Merced River

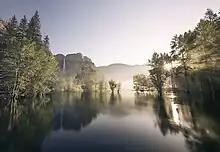
Sunrise over the Merced River as seen from Swinging Bridge in June 2023. Upper Yosemite Falls is visible on the left-hand side of the image. Demonstrated in this photo is the particularly high water level of the Merced River in 2023 as a result of the record snowpack received by the Sierra Nevada mountains.

The Merced River, in the central part of the U.S. state of California, is a -long tributary of the San Joaquin River flowing from the Sierra Nevada into the San Joaquin Valley. It is most well known for its swift and steep course through the southern part of Yosemite National Park, where it is the primary watercourse flowing through Yosemite Valley. The river's character changes dramatically once it reaches the plains of the agricultural San Joaquin Valley, where it becomes a slow-moving meandering stream.